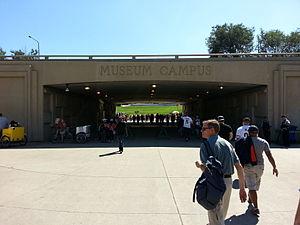
Museum Campus est un parc d'environ 23 hectares situé dans le coin sud-est de Grant Park, en bordure de Lake Shore Drive et du lac Michigan, dans le secteur de Near South Side à Chicago. Il entoure trois des musées les plus remarquables de la ville, tous dédiés aux sciences naturelles : l'Adler Planetarium, l'aquarium John G. Shedd et le musée Field d'Histoire Naturelle.
Grant Park est un parc public d'une superficie de 1,29 km² situé dans le centre-ville de Chicago, dans l'État de l'Illinois aux États-Unis. Appelé Lake Park lors de sa création en 1844, il est renommé Grant Park en 1901 en l'honneur du 18ᵉ président des États-Unis Ulysses S. Grant. La superficie du parc est élargie à plusieurs reprises au cours de son histoire par le biais de l'expansion des terres acquise sur le lac Michigan. Le parc a été réaménagé par l'urbaniste Edward H. Bennett, le concepteur avec Daniel Burnham du Plan de Chicago de 1909.